Answer in natural language. Considering the relative positions, is Doorway above or below framed monochromatic wall decor painting? Choose between the following options: below or above
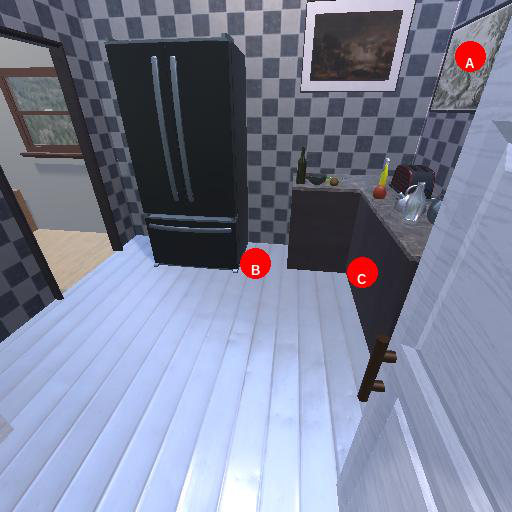
<answer>below</answer>